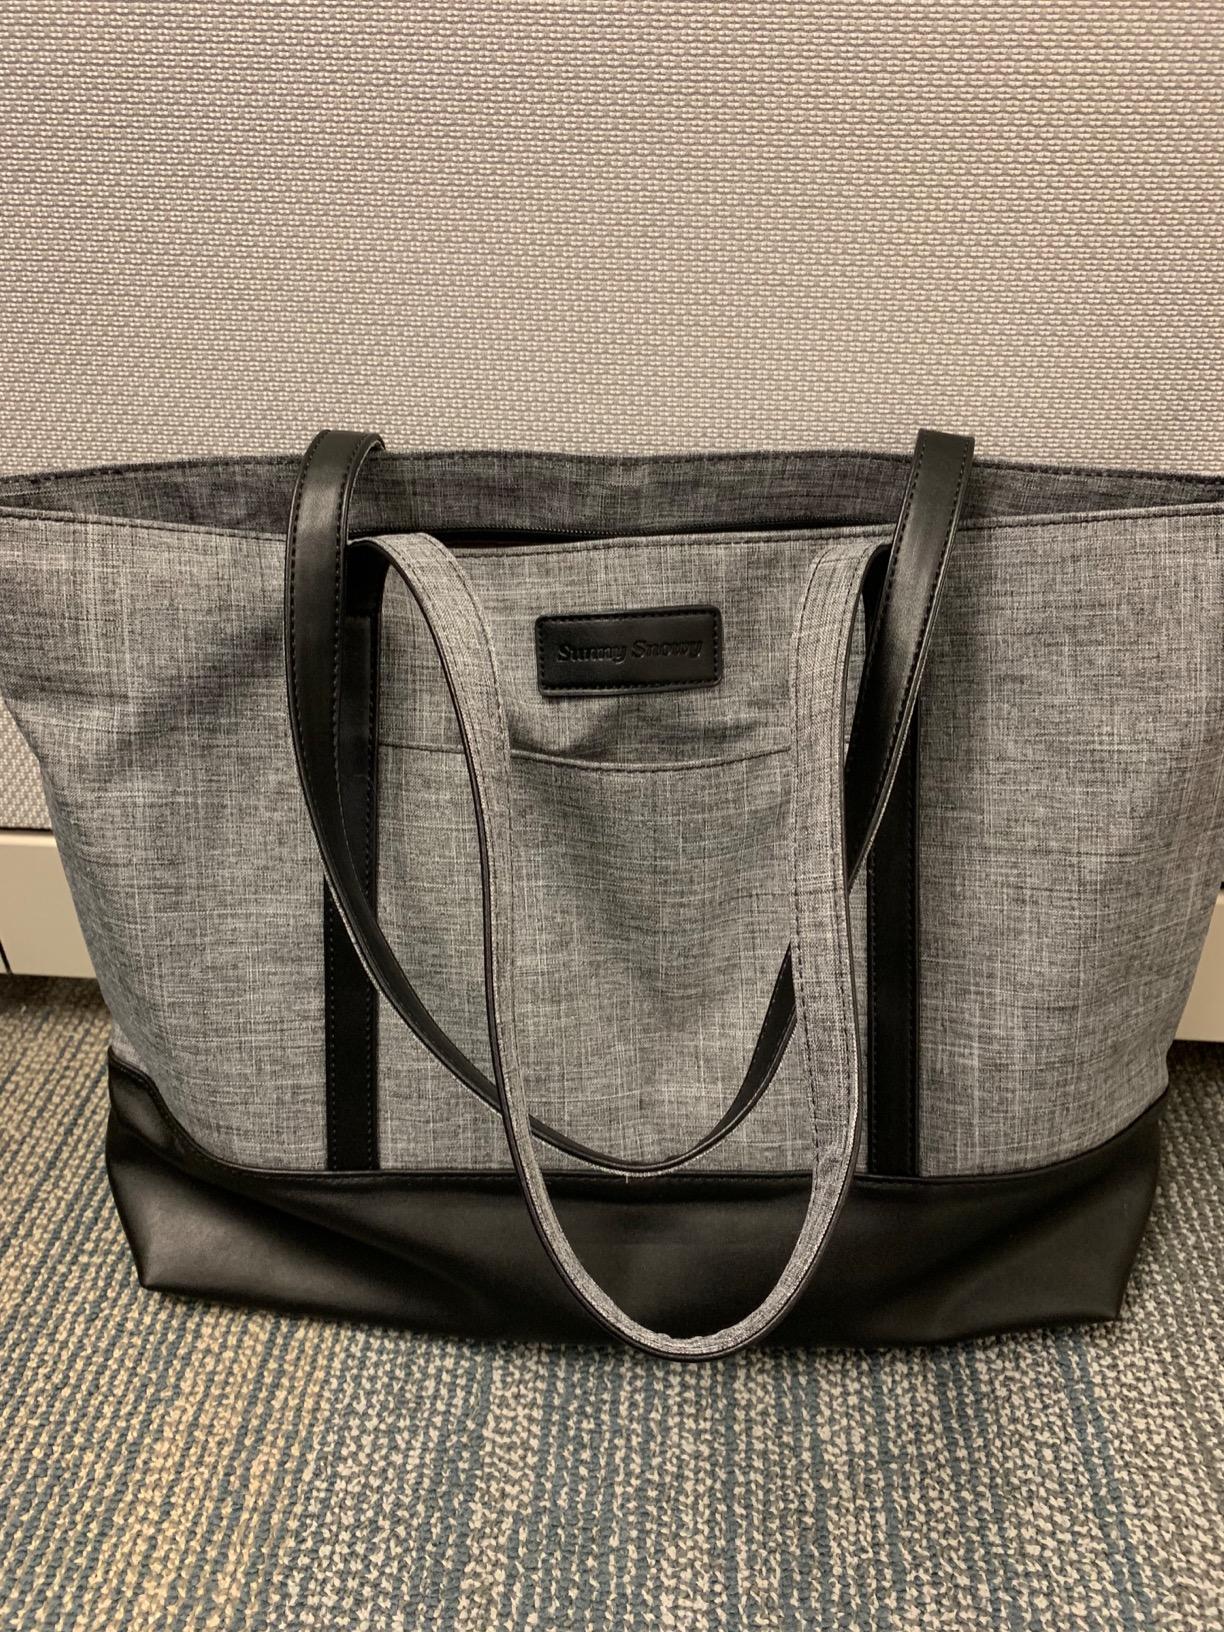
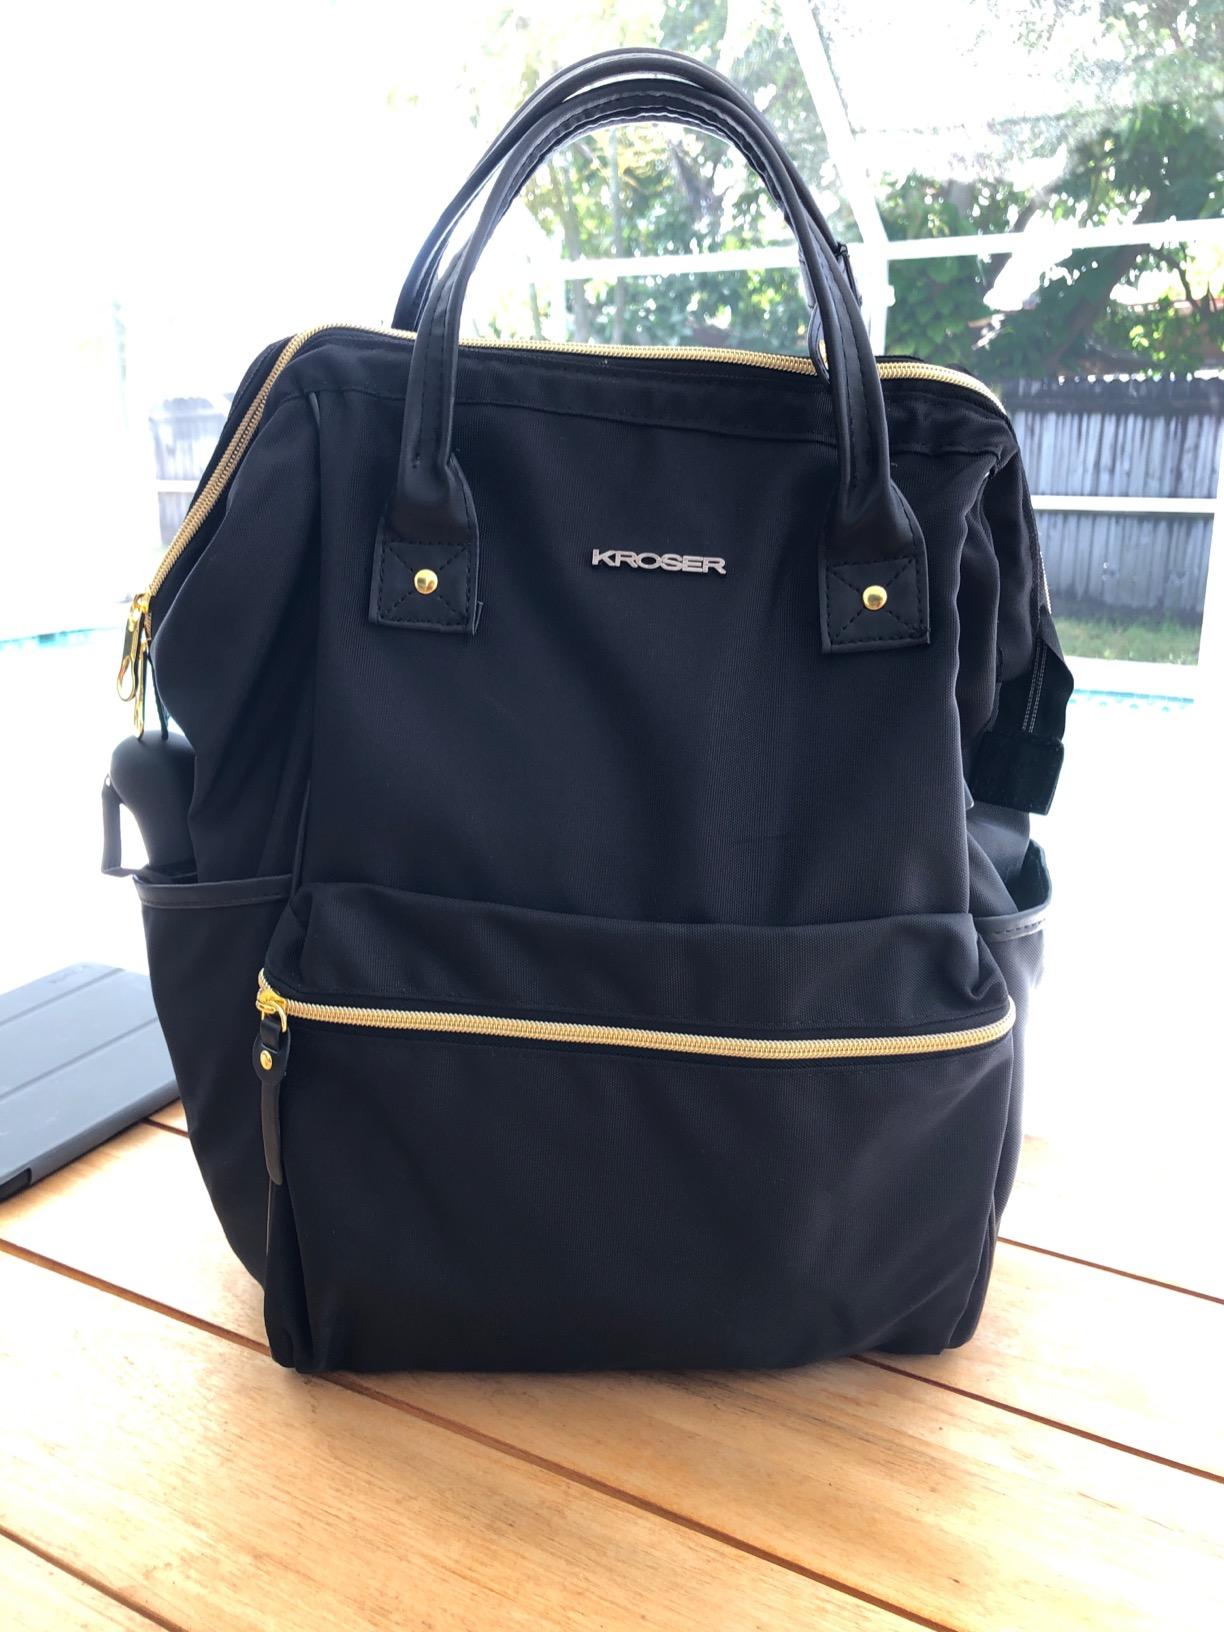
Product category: bag
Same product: no